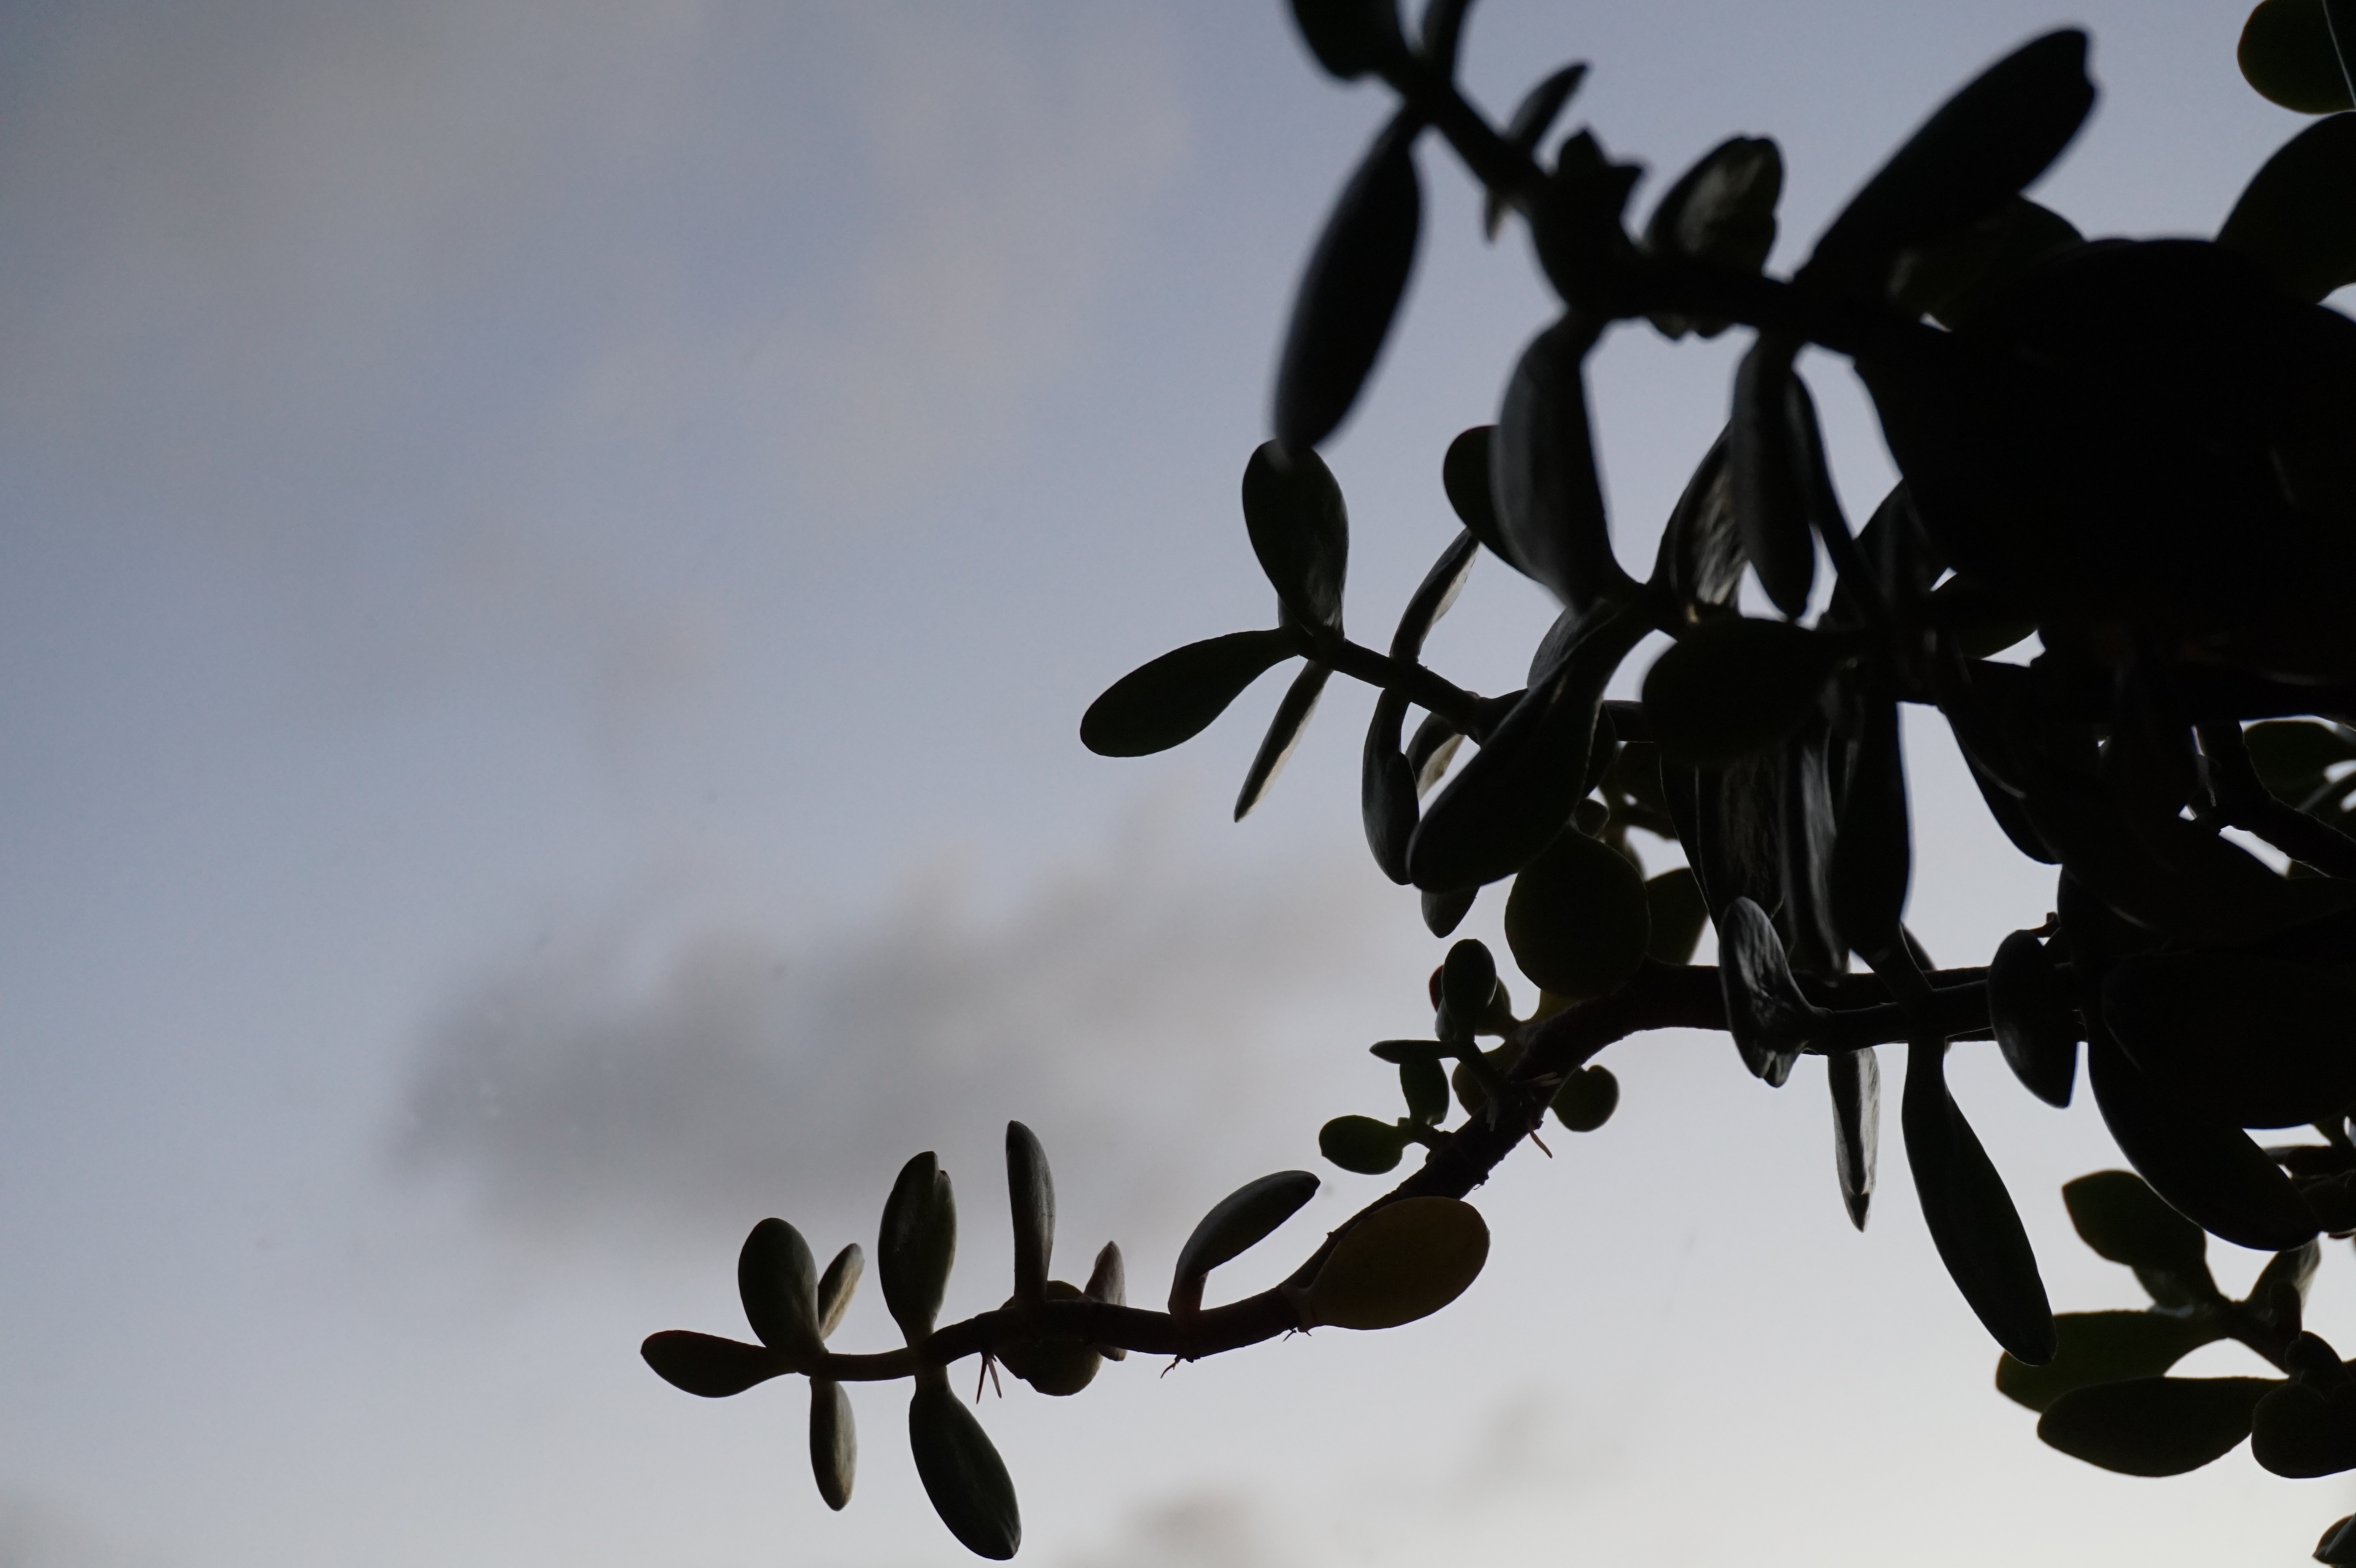
tree, branch, silhouette, light, plant, sunlight, morning, leaf, flower, spring, black, lighting, flora, twig, close up, macro photography